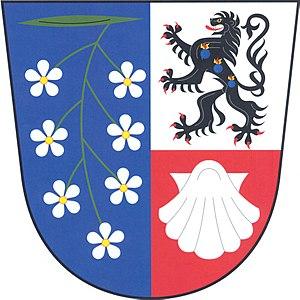
Bílá Třemešná est une commune du district de Trutnov, dans la région de Hradec Králové, en Tchéquie. Sa population s'élevait à 1 344 habitants en 2018.